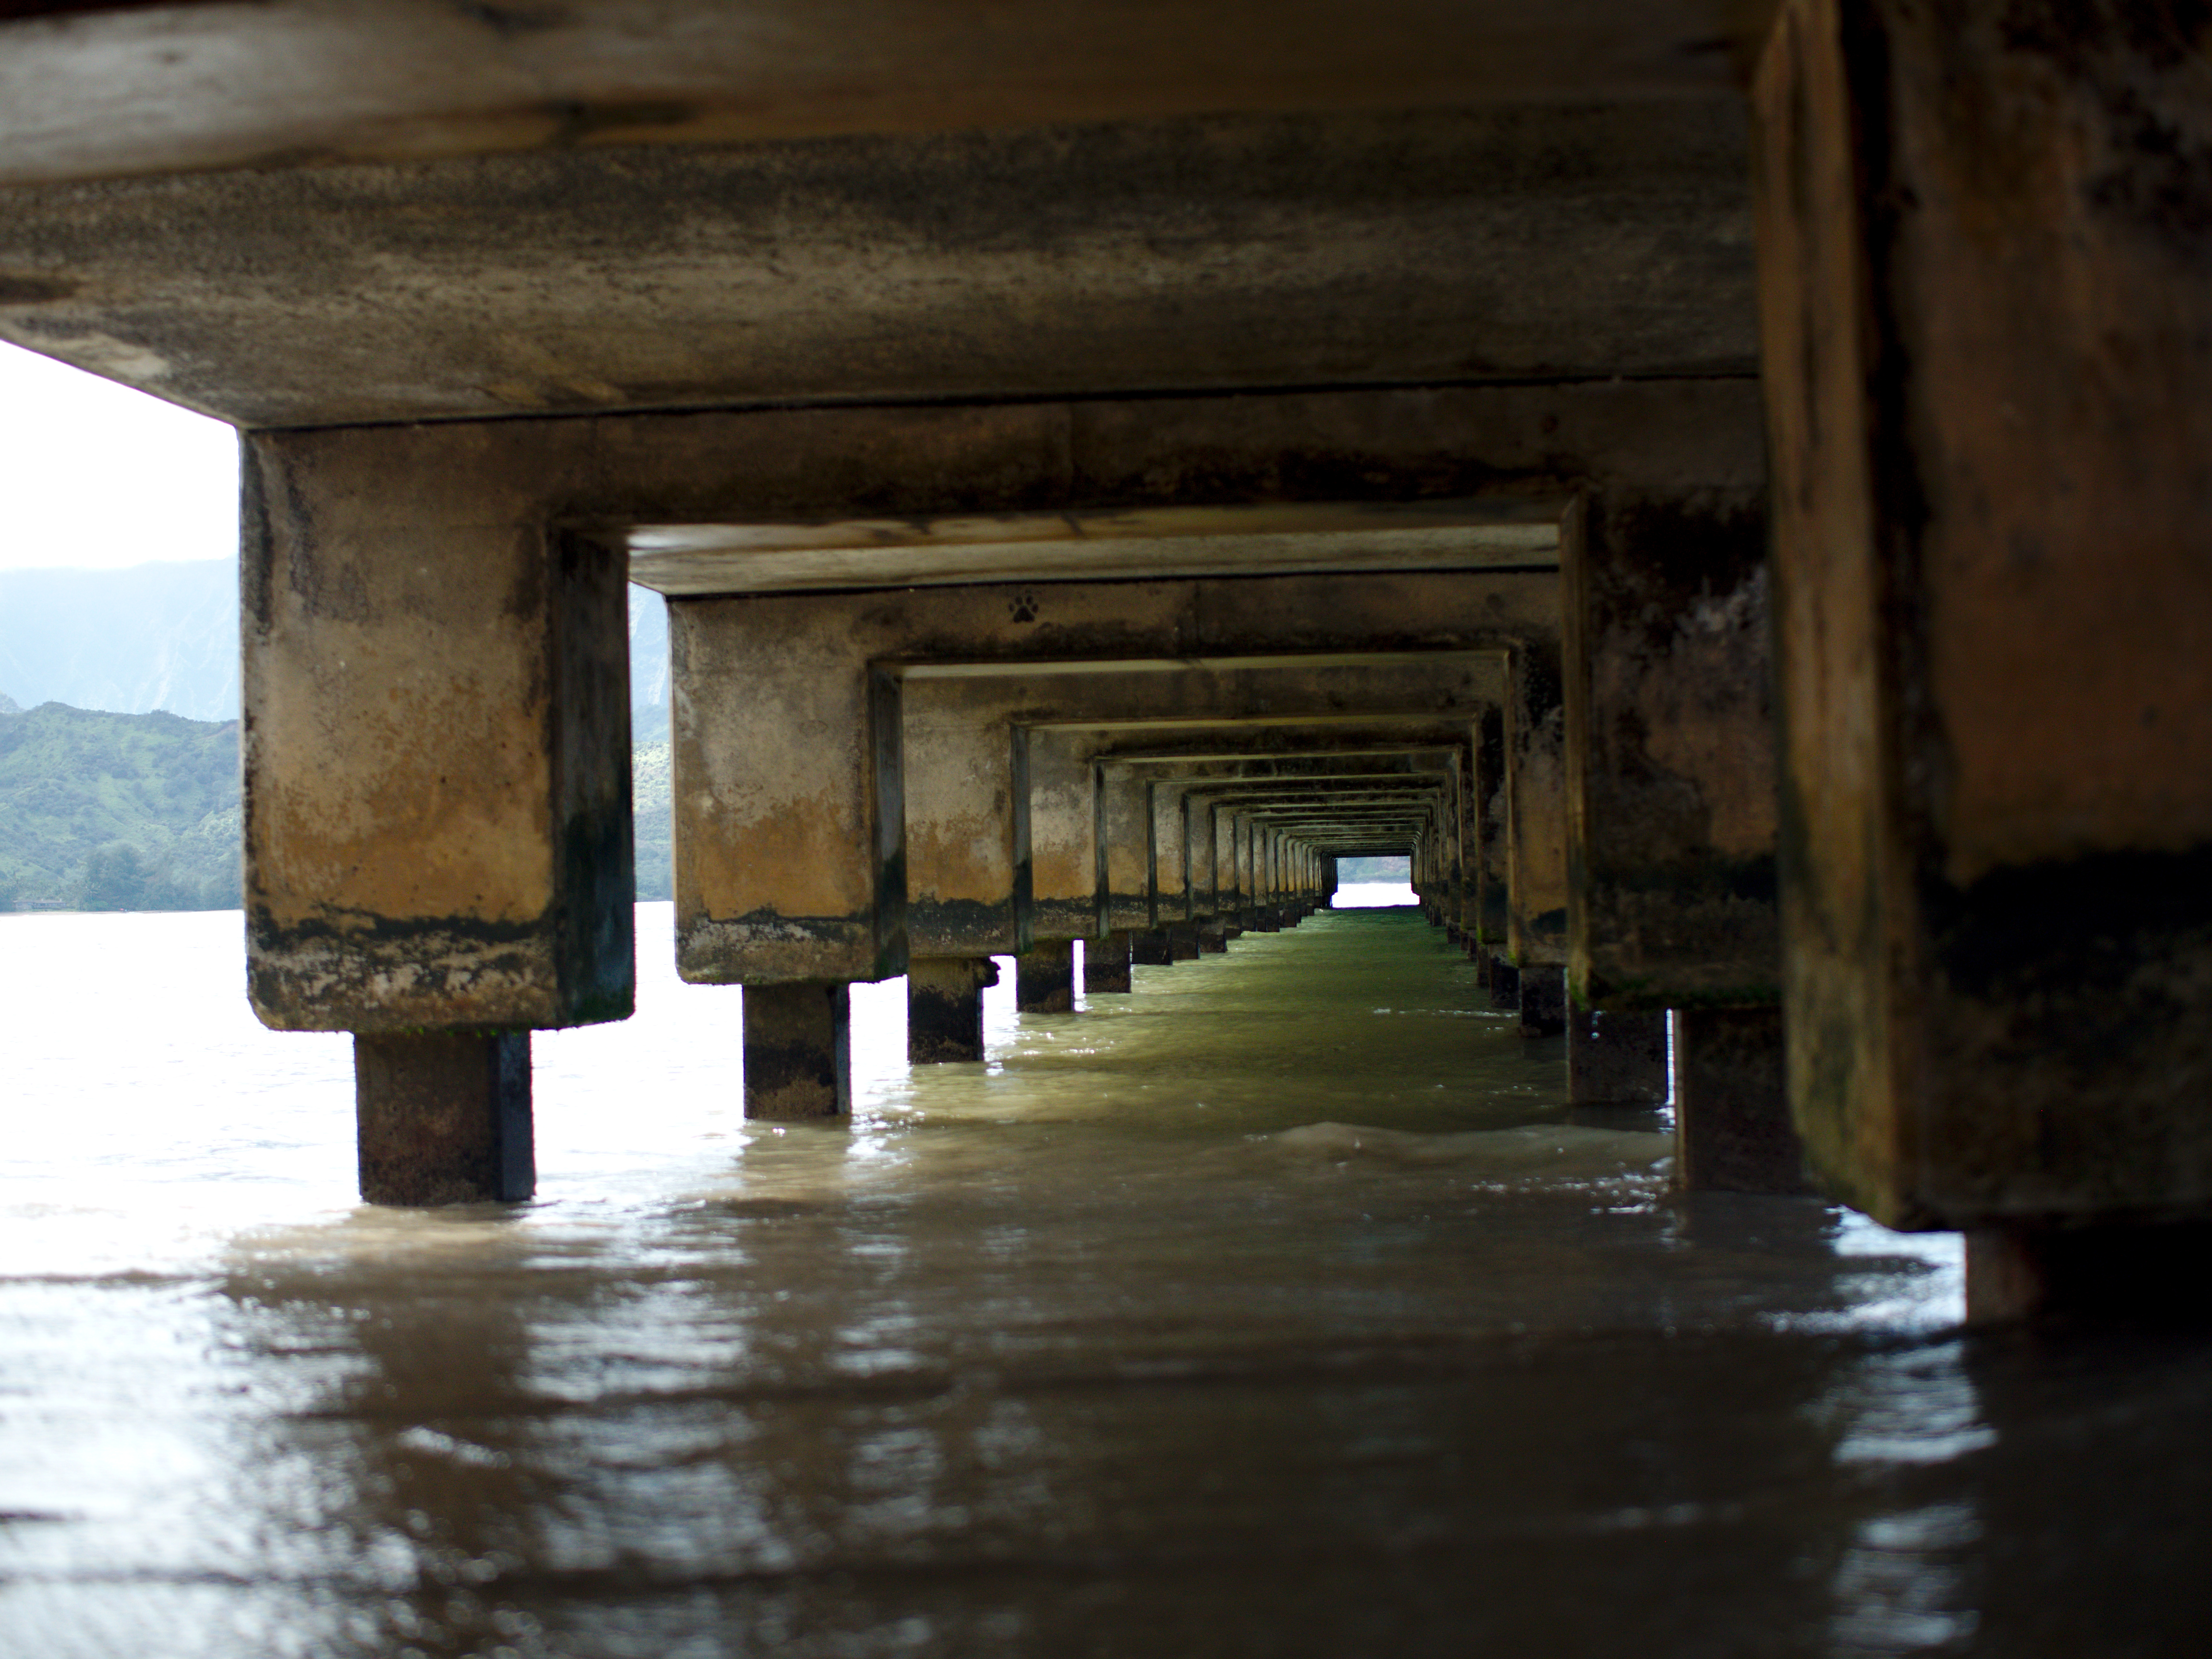
water, column, floor, wood, reflection, architecture, pier, building, concrete